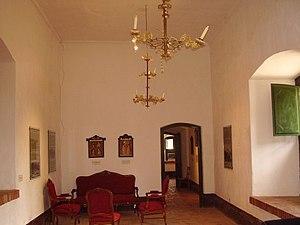
La province de Jujuy est une province argentine, située dans le nord-ouest du pays, limitée à l'est et au sud par la province de Salta, à l'ouest par le Chili et au nord par la Bolivie. Sa capitale est San Salvador de Jujuy.